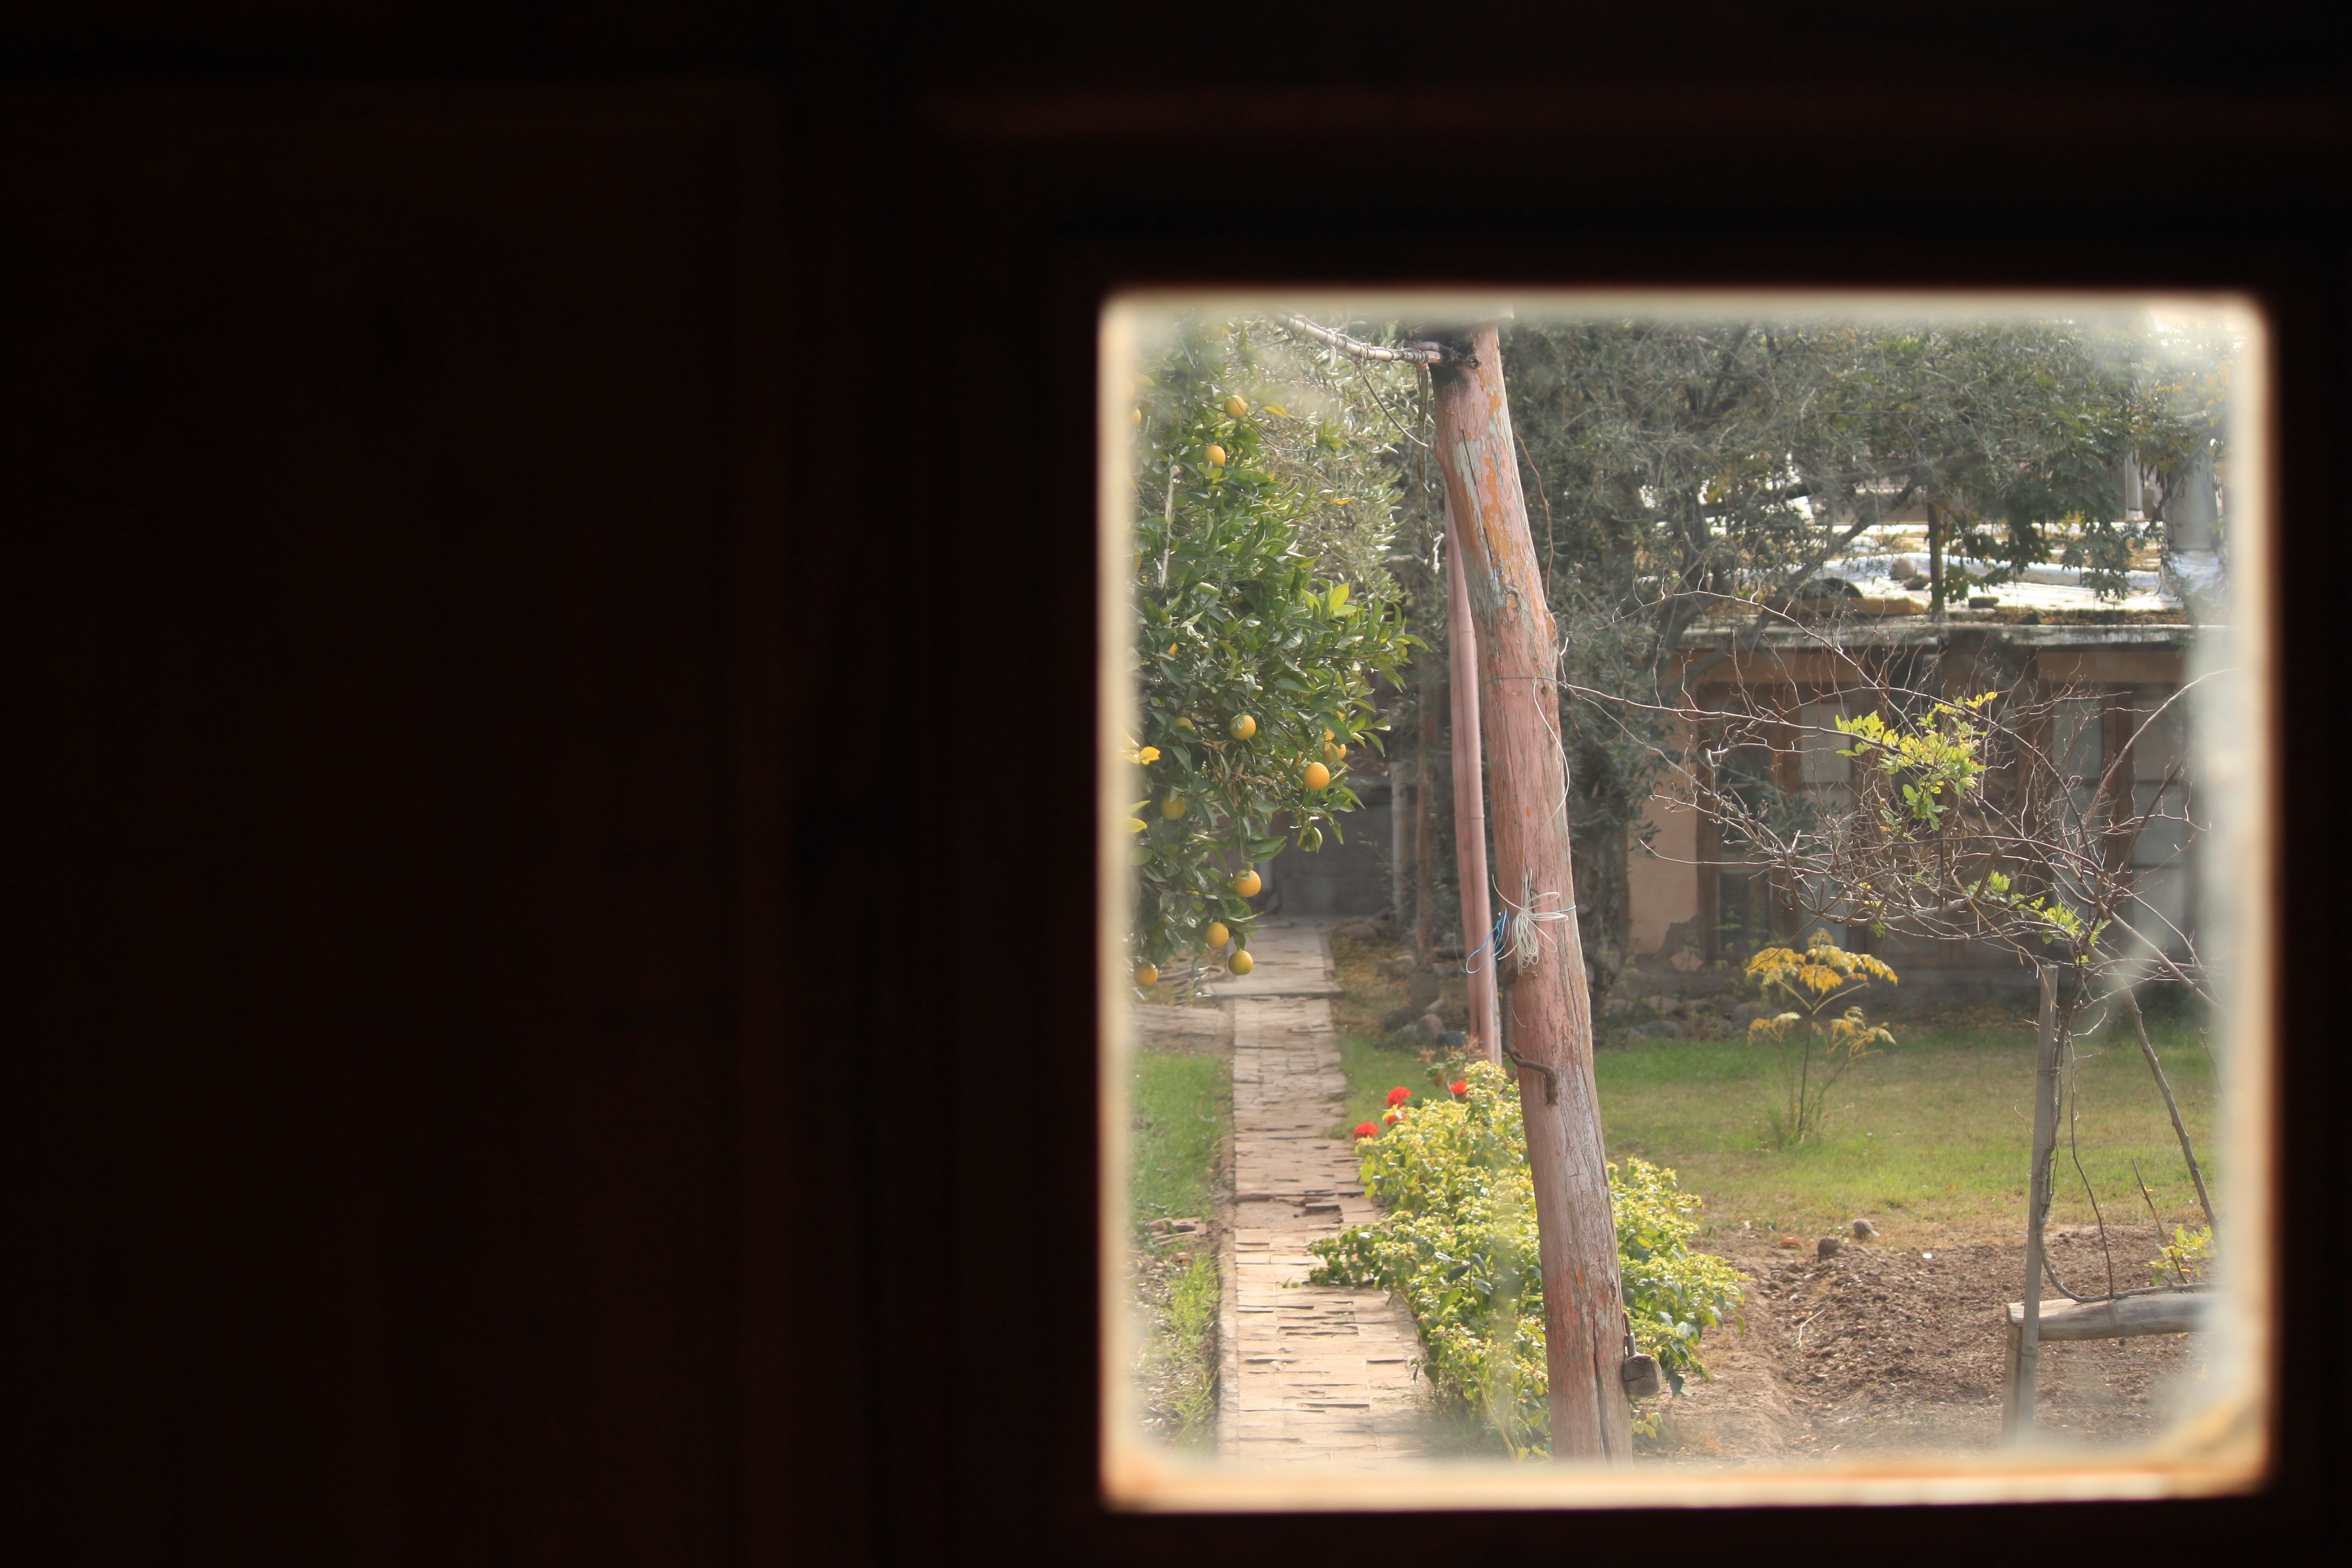
landscape, wood, photography, window, glass, reflection, photograph, picture frame, image, batch